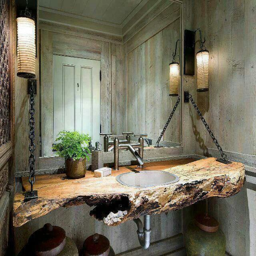
this would go nice with the wood carved tub